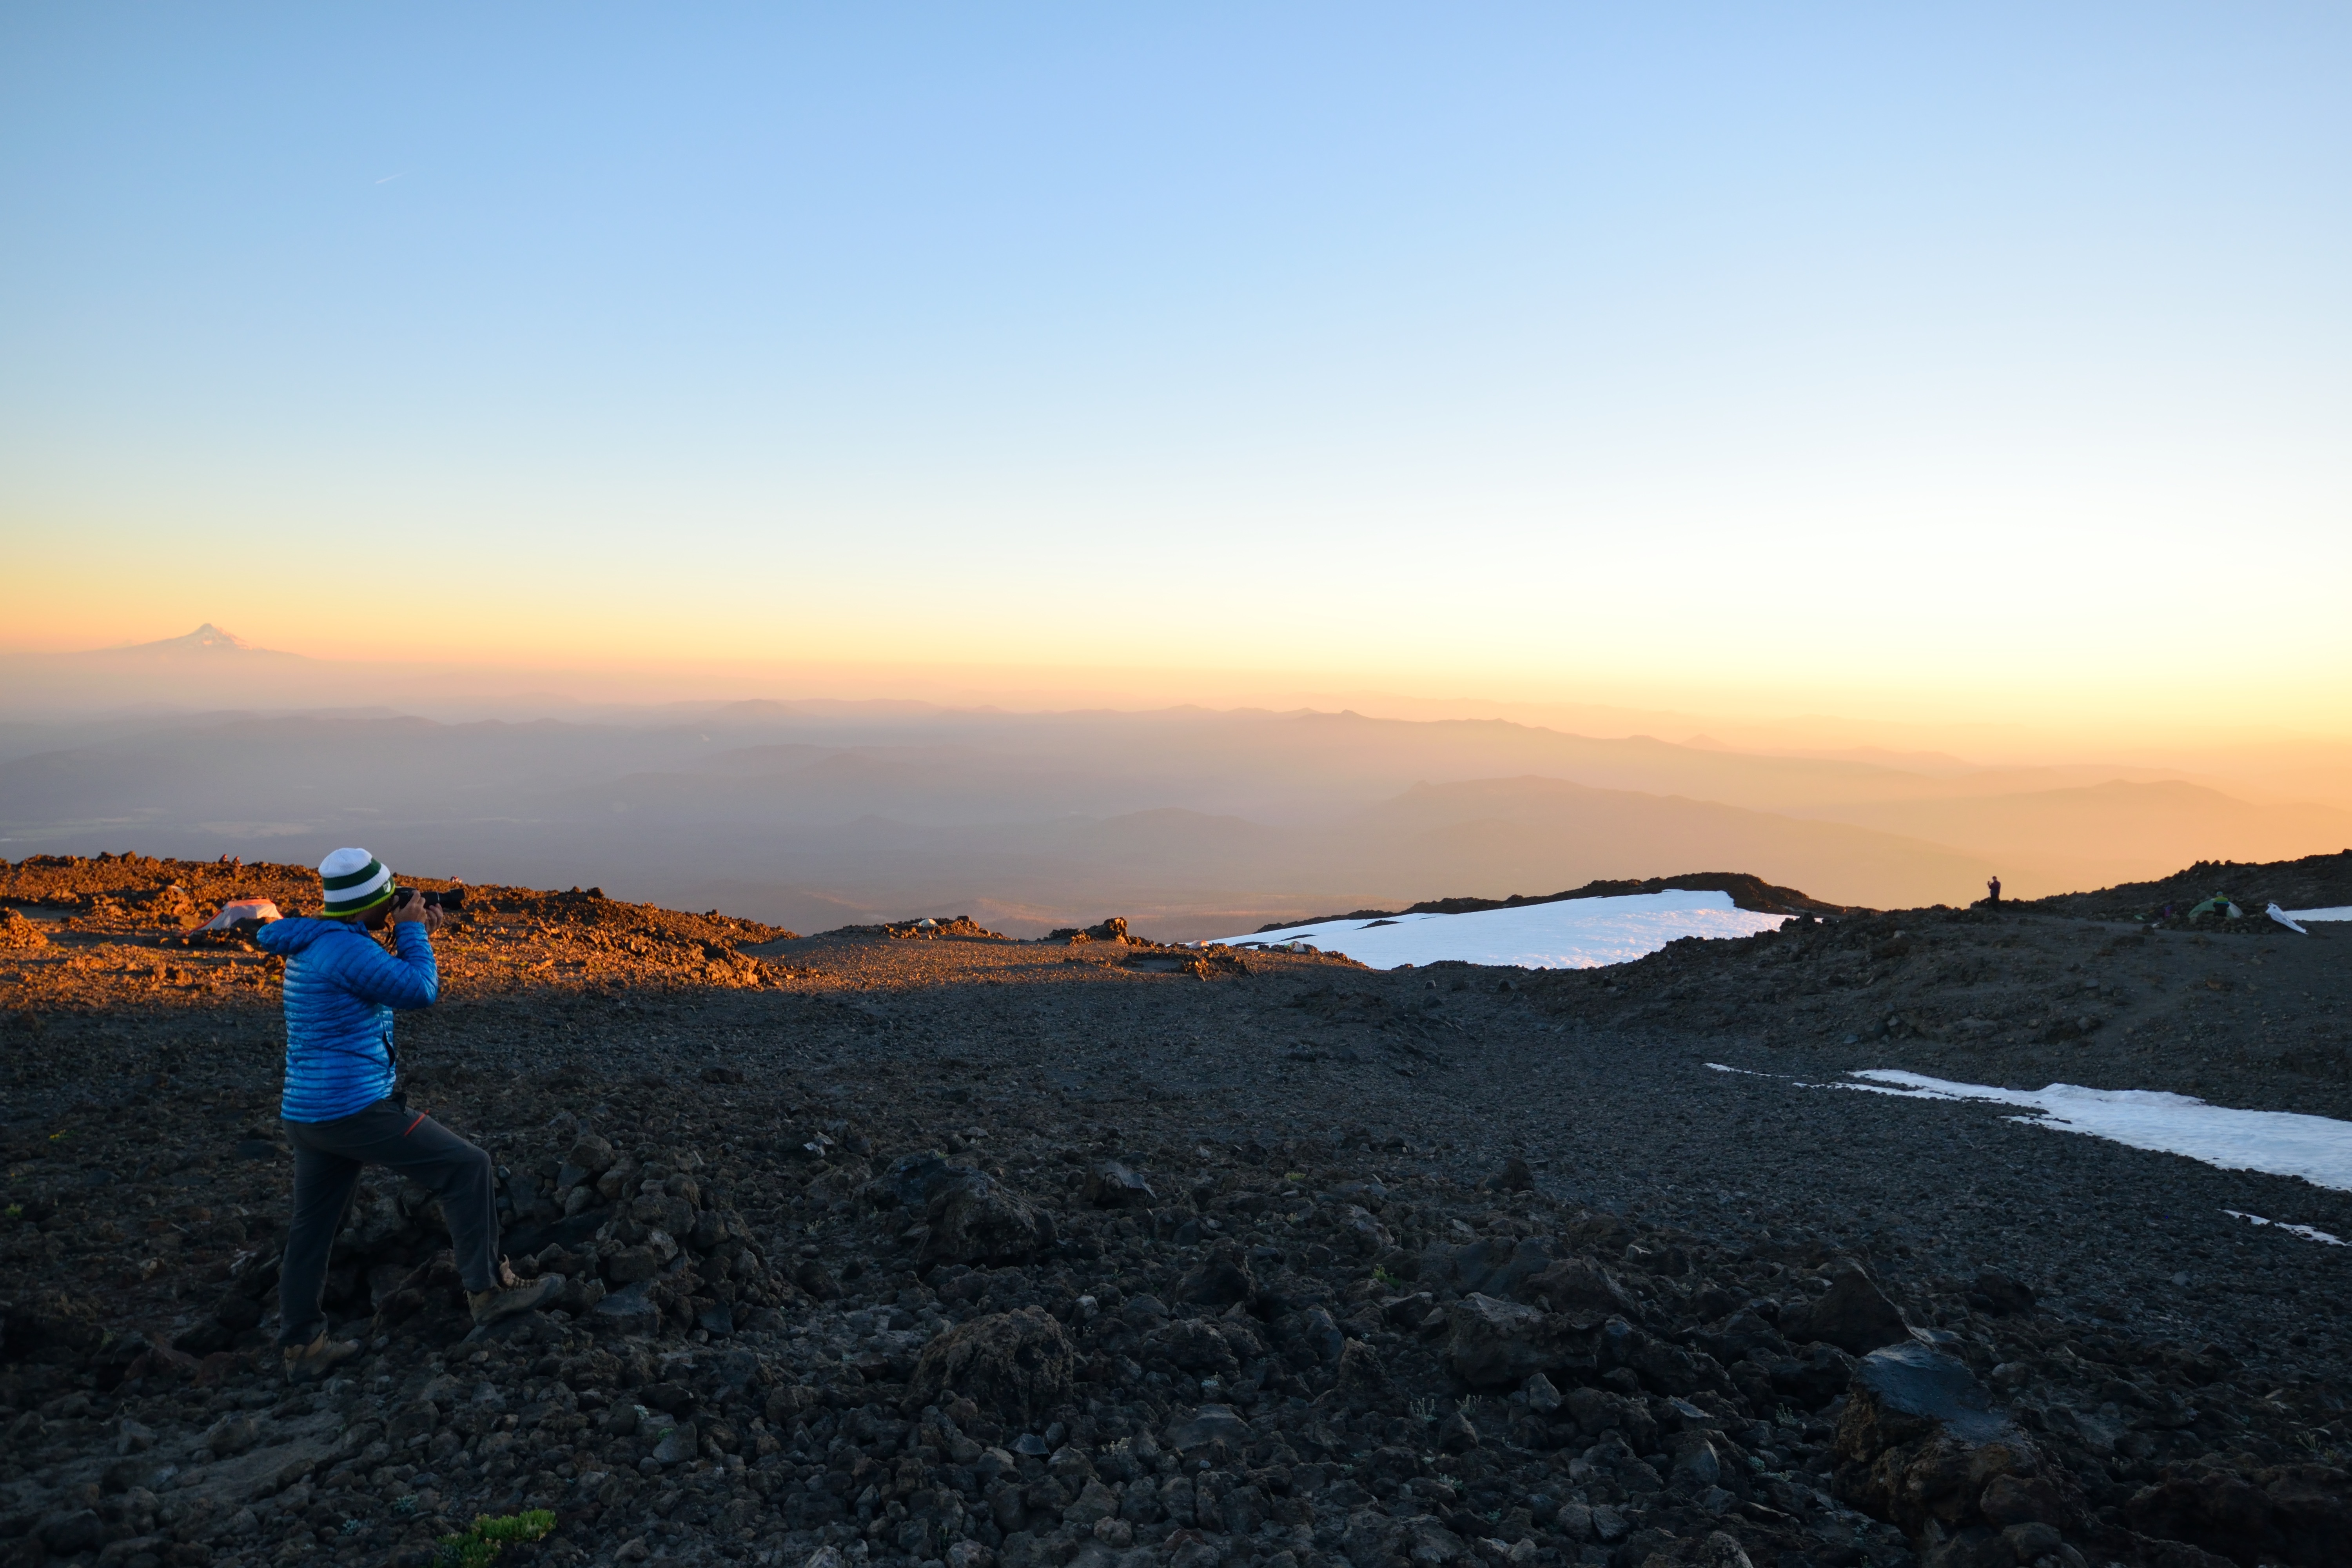
beach, sea, coast, sand, ocean, horizon, mountain, sunrise, sunset, sunlight, morning, hill, shore, wave, dawn, dusk, evening, bay, cape, natural environment